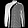
Label: Shirt